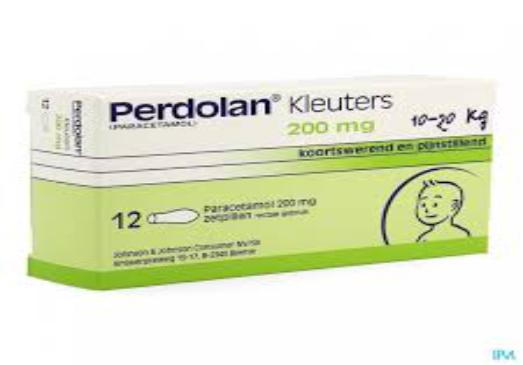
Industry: Medical